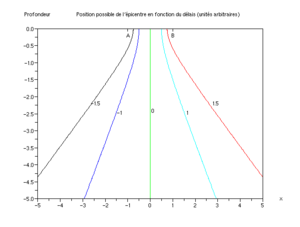
En géométrie et trigonométrie, la triangulation est une technique permettant de déterminer la position d'un point en mesurant les angles entre ce point et d'autres points de référence dont la position est connue, et ceci plutôt que de mesurer directement la distance entre les points. Ce point peut être considéré comme étant le troisième sommet d'un triangle dont on connaît deux angles et la longueur d'un côté.
La mesure en sismologie est fondamentale pour l'étude des séismes, de la propagation des ondes, et de la structure interne de la terre. En effet, l'étude d'un séisme passe par l'étude des processus en action sur la faille avant et pendant le séisme. Mais une observation directe de cet objet dans son ensemble est rarement possible. Un forage ou une tranchée peuvent être effectués, mais ce sont des solutions très coûteuses et elle ne permettent qu'une observation ponctuelle du plan de faille. Il faut donc recourir à des observations indirectes, la première étant les ondes générées par les séismes, qui peuvent être enregistrées même à l'autre bout de la terre en cas de magnitudes importantes. Ces ondes à leur passage font bouger le sol. C'est ce mouvement et son amplitude qui sont enregistrés grâce à des capteurs appelés sismomètres.